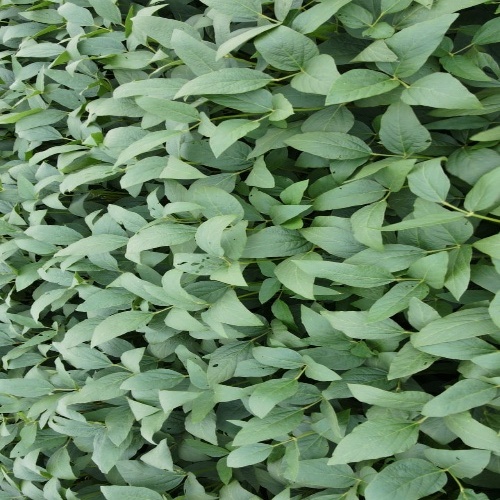
Label: Diabrotica_speciosa